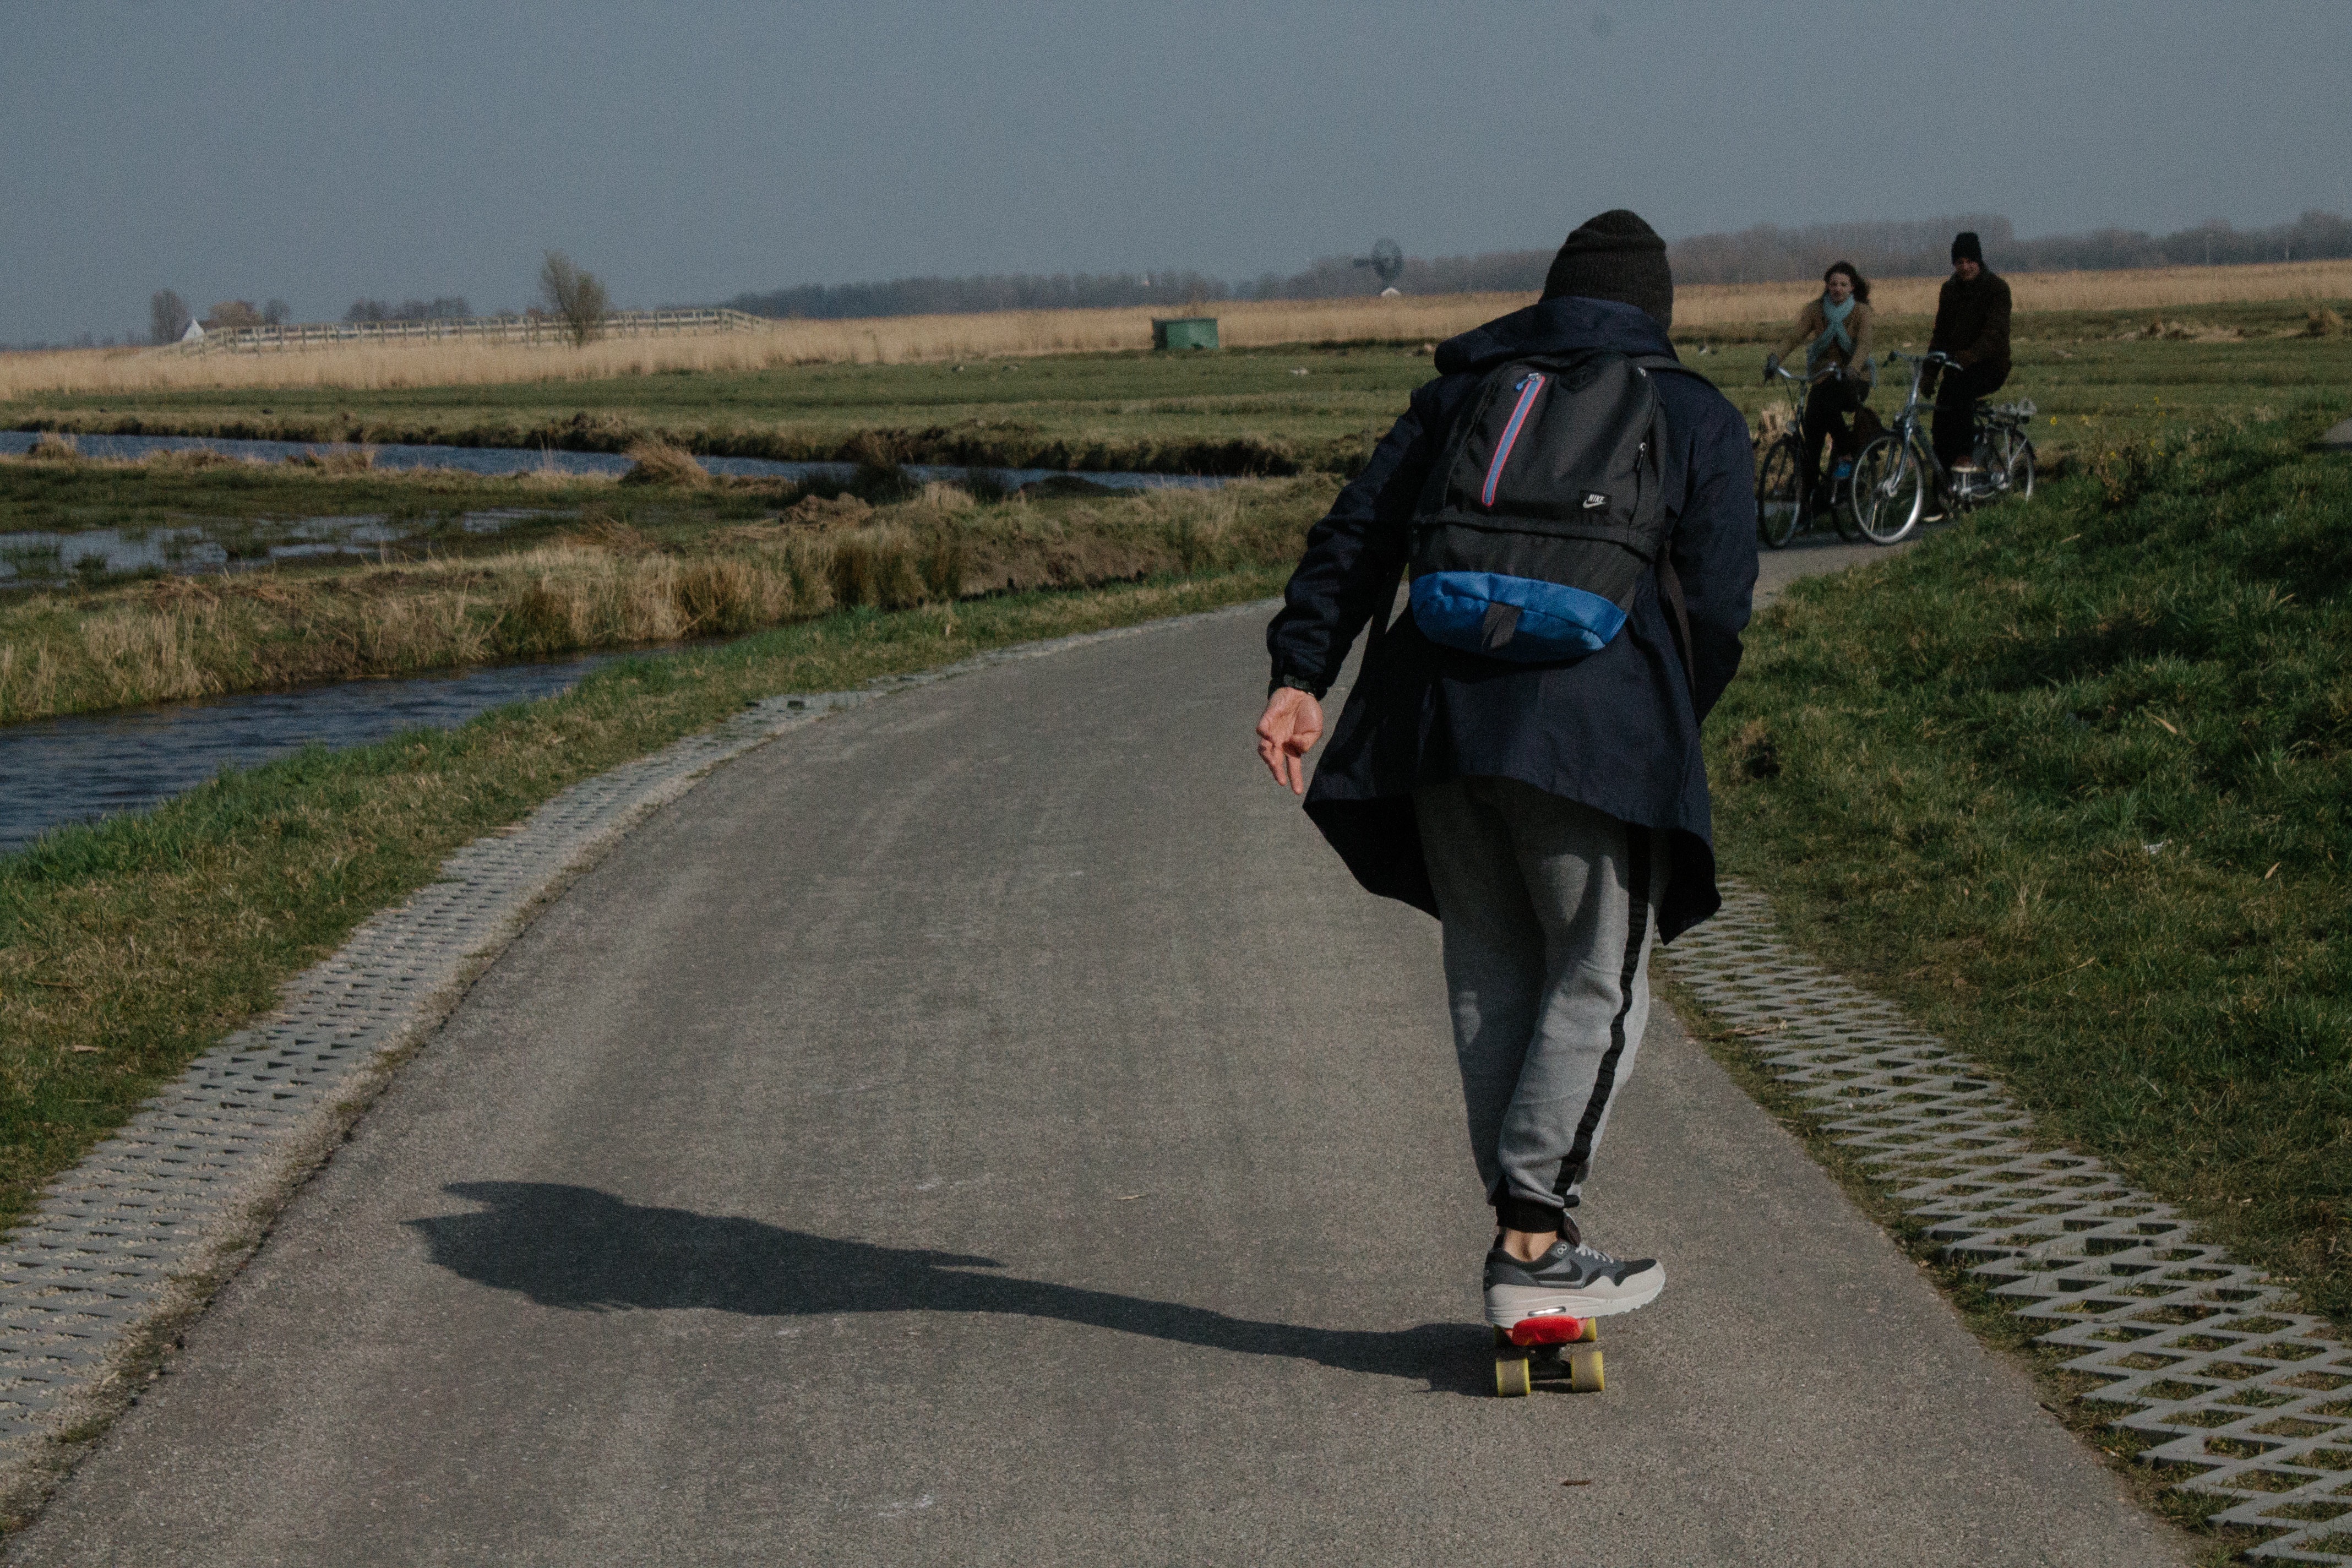
running, asphalt, extreme sport, lane, cycling, sports